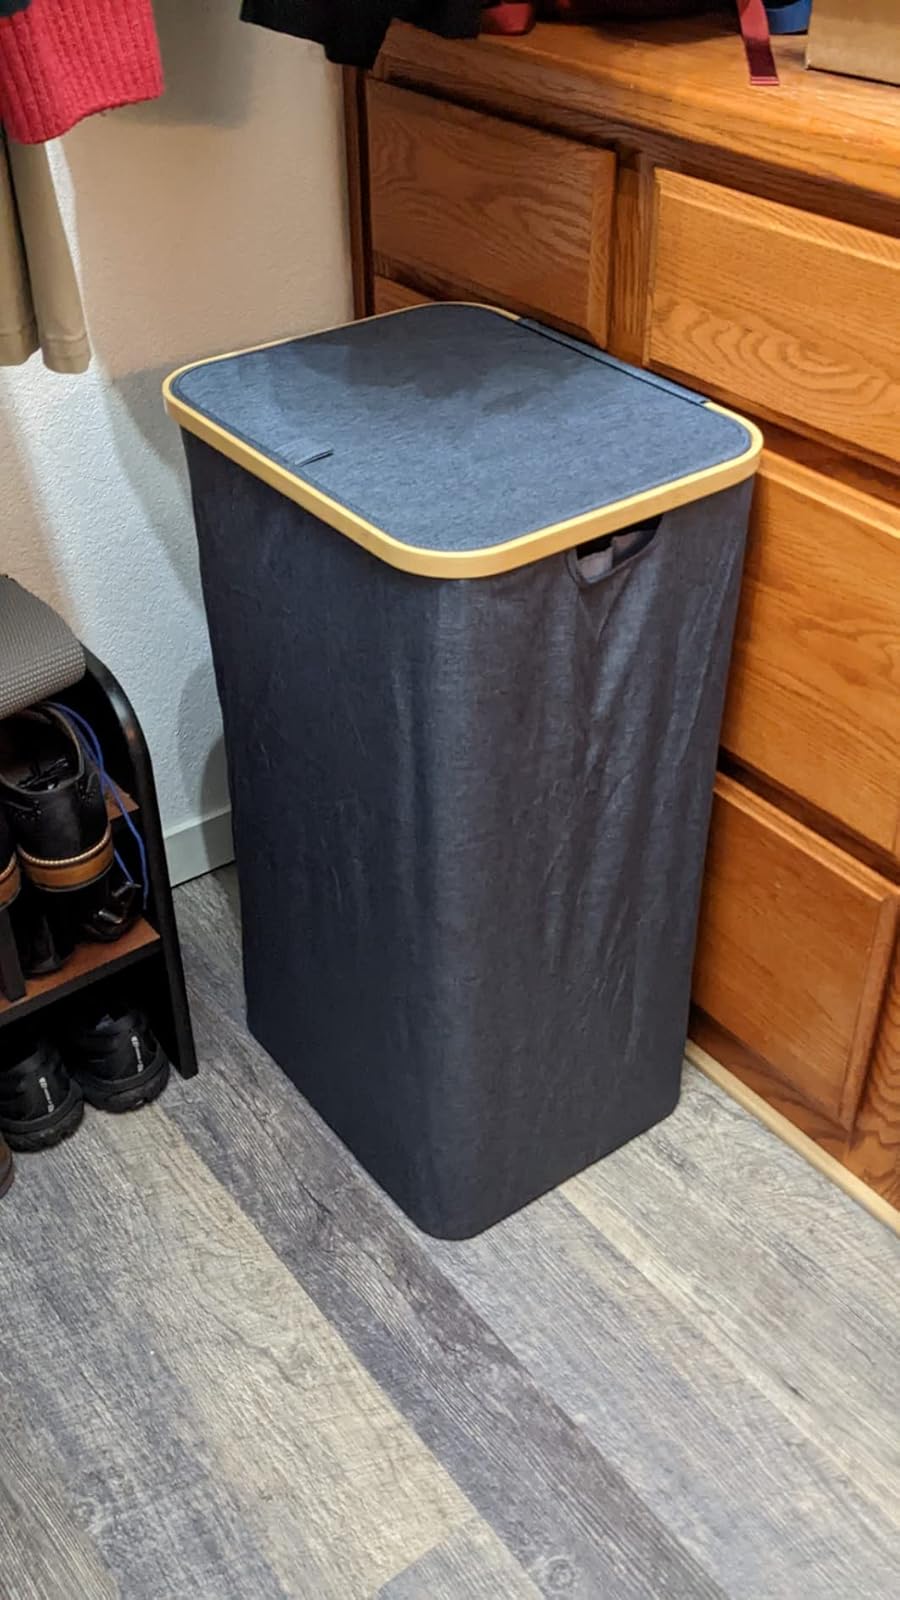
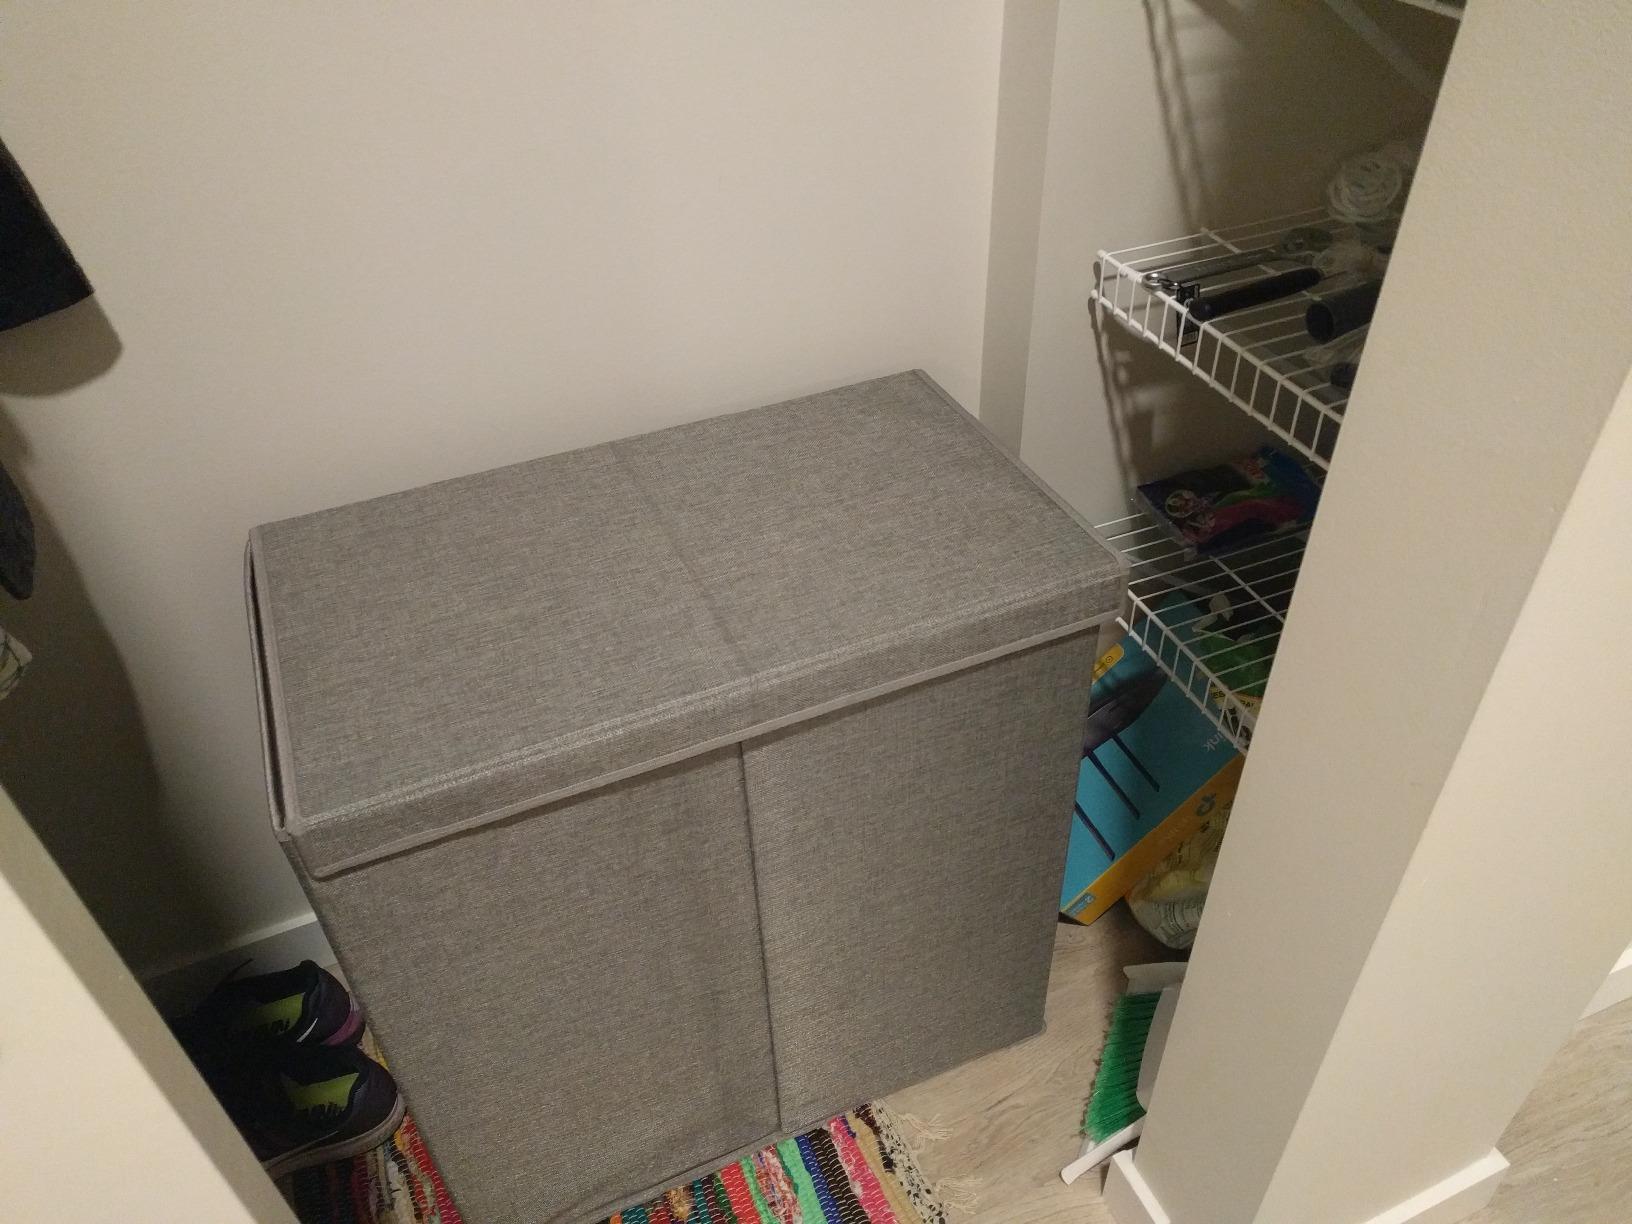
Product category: items_hamper
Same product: no